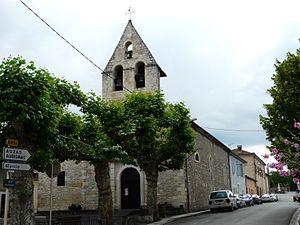
L'église de Mancioux, Haute-Garonne, France.
Mancioux est une commune française située dans le département de la Haute-Garonne, en région Occitanie.
La liste des églises de la Haute-Garonne recense de manière exhaustive les églises situées dans le département français de la Haute-Garonne.